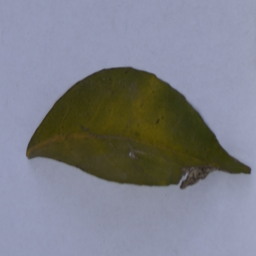
Plant part: leaf
Disease: greening